Congo Basin

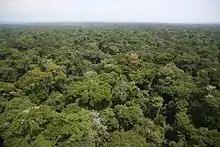
Ituri Rainforest

The Congo Basin is the largest forest in Africa. More than 10,000 plant species can be found in and around the forest. The humid forests cover 1.6 million km². The Congo Basin is an important source of African teak, used for building furniture and flooring. An estimated 40 million people depend on these woodlands, surviving on traditional livelihoods.